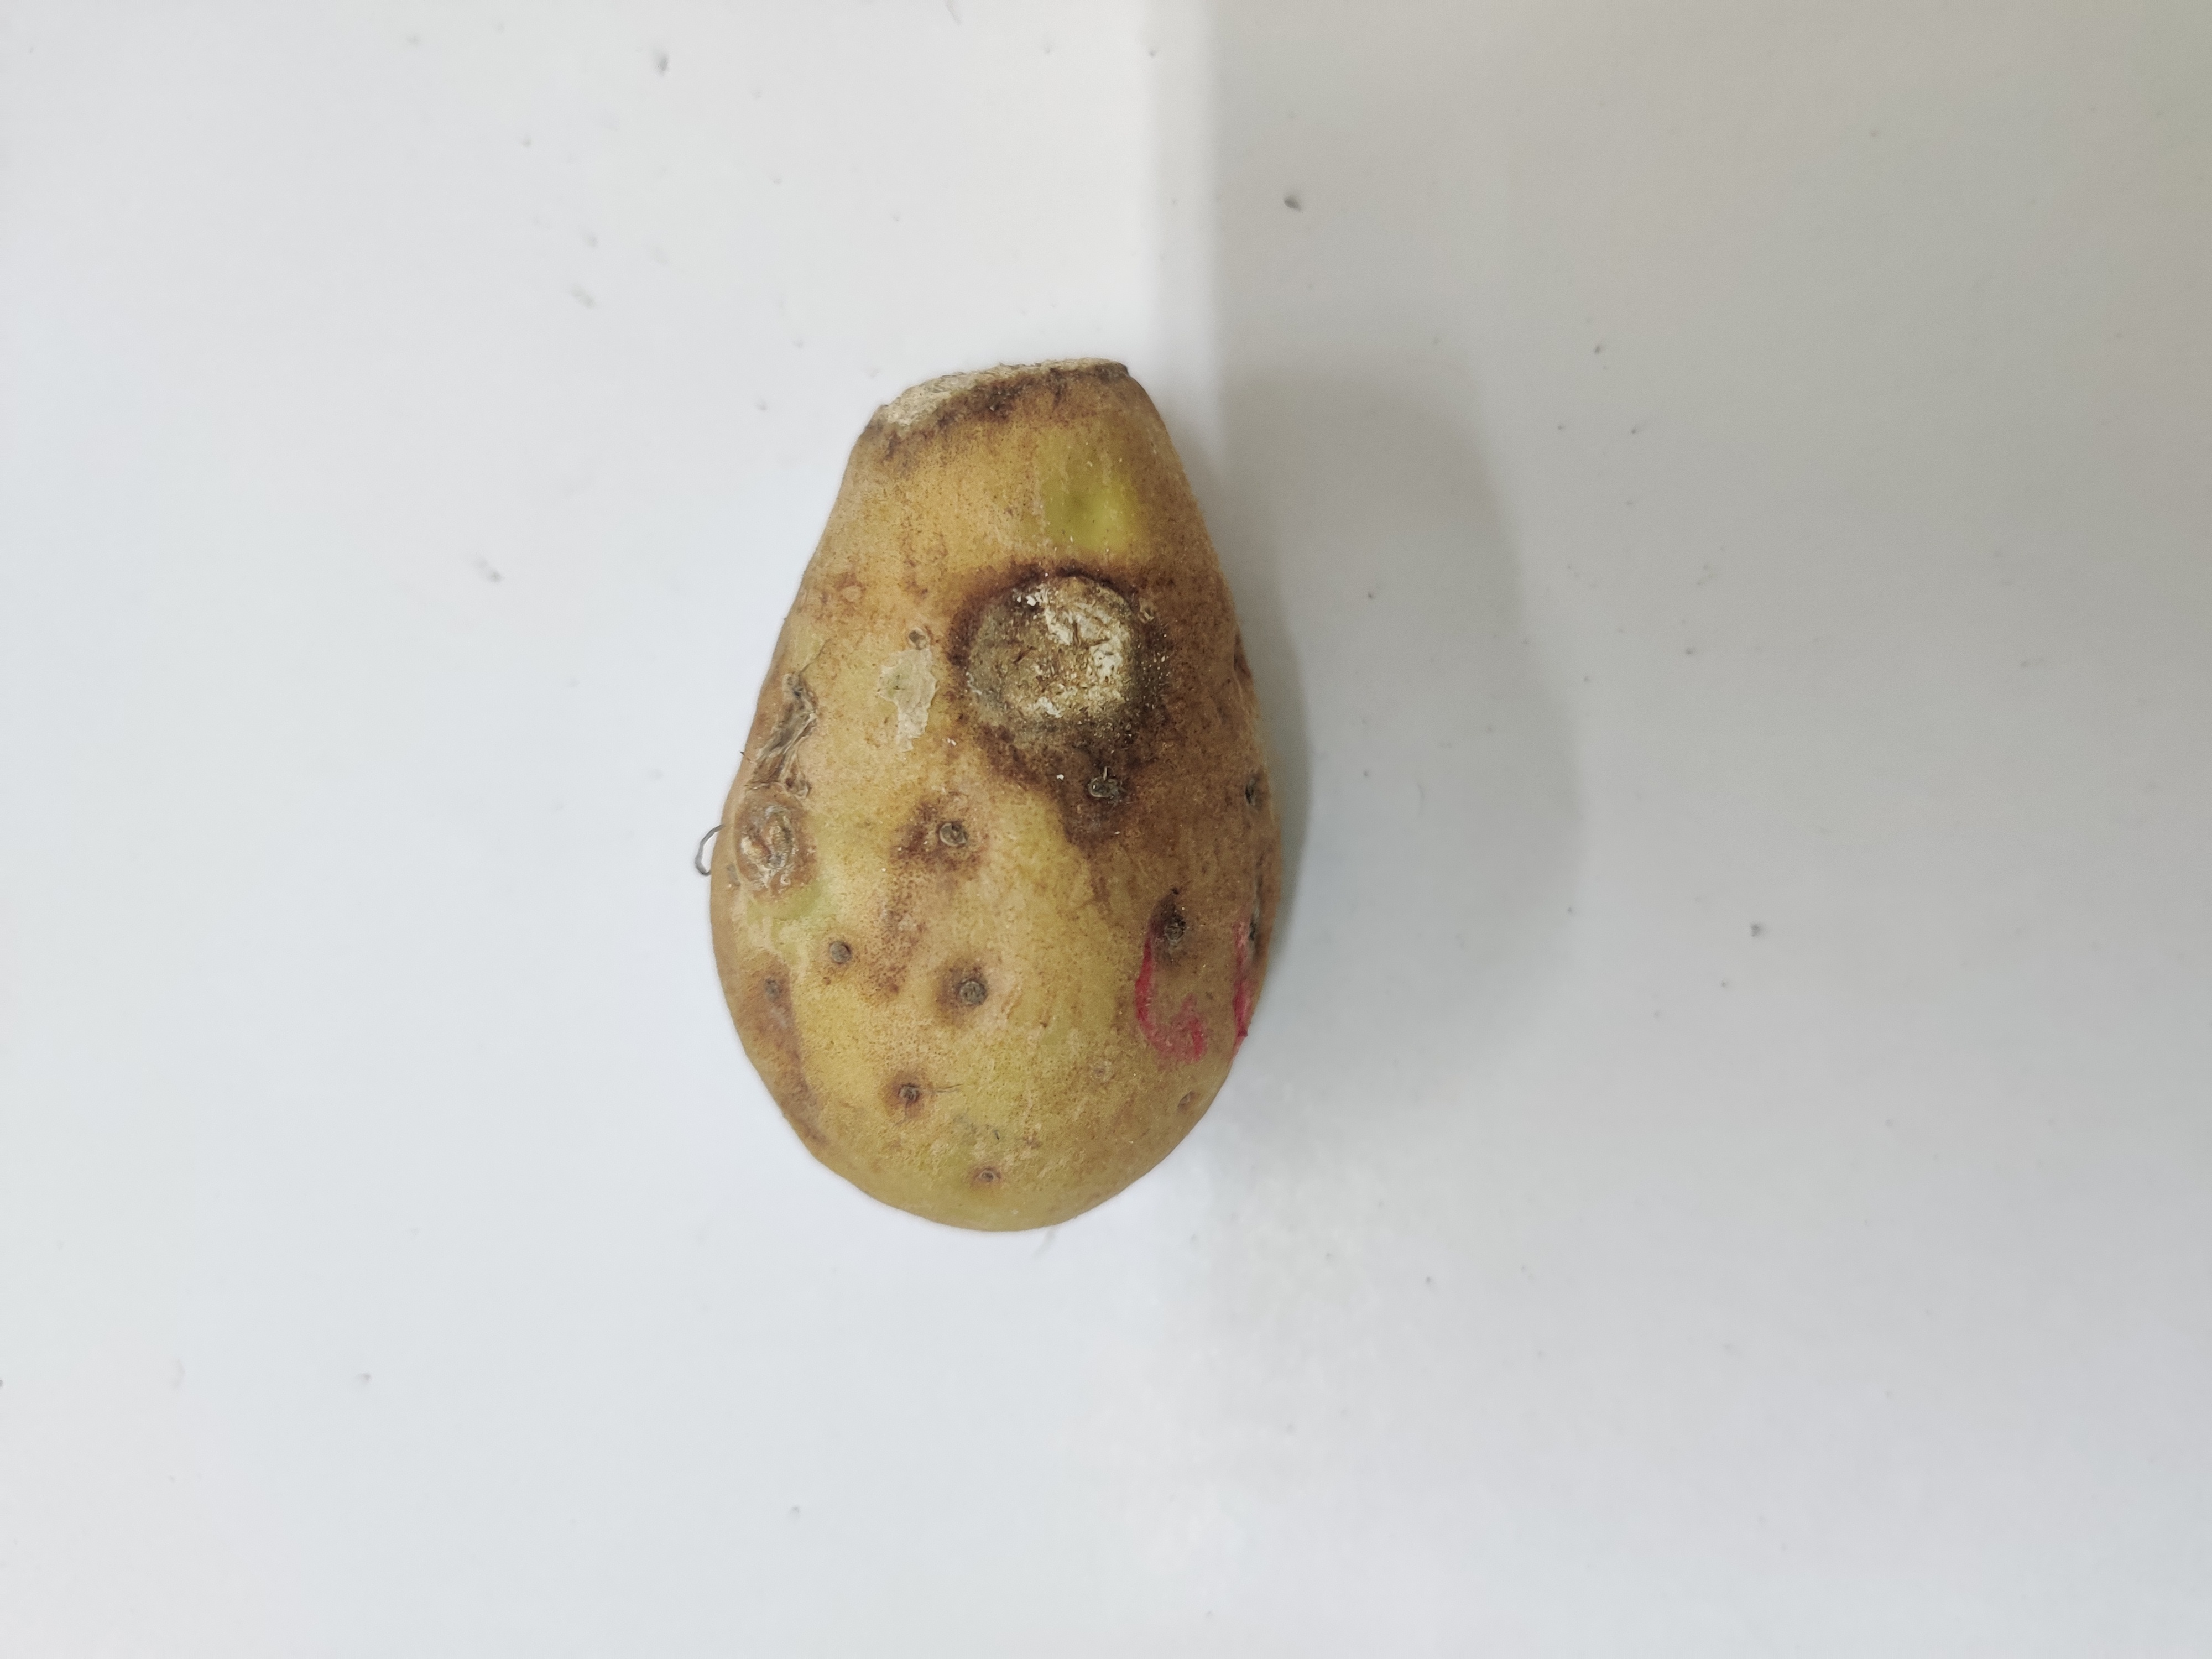
Crop: Taro root
Condition: Severely Damaged